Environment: real
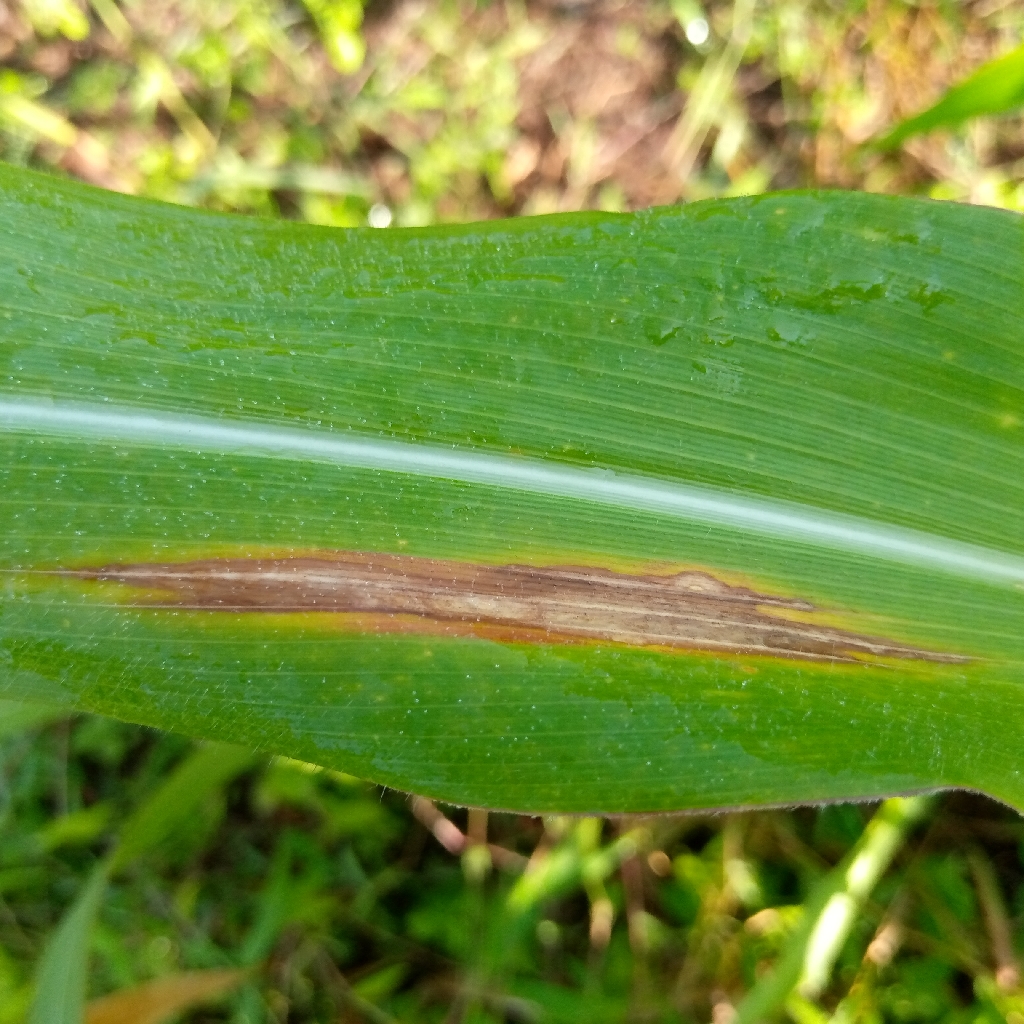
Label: northern_corn_leaf_blight